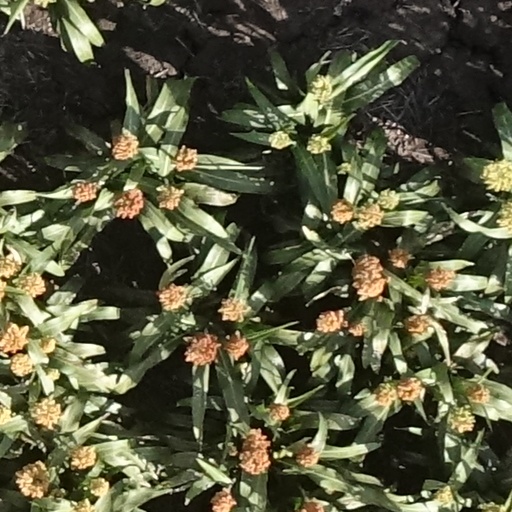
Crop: sorghum